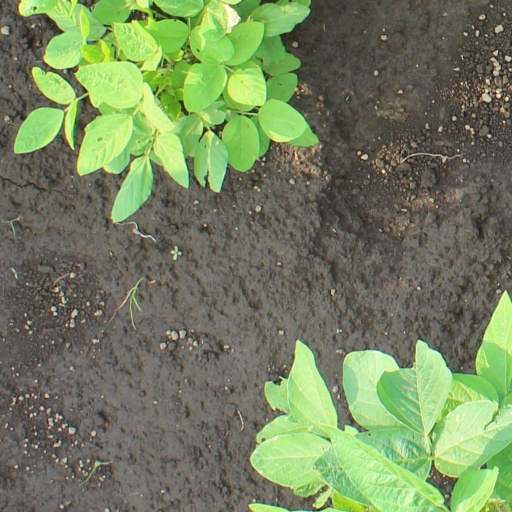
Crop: soybean